Joan Rivers: A Piece of Work

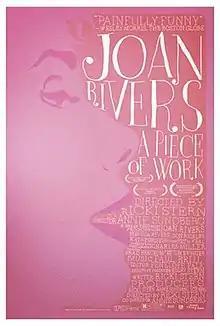
Theatrical release poster

Joan Rivers: A Piece of Work is a 2010 documentary film about the life and career of comedian Joan Rivers, also featuring Melissa Rivers, Don Rickles and Kathy Griffin.